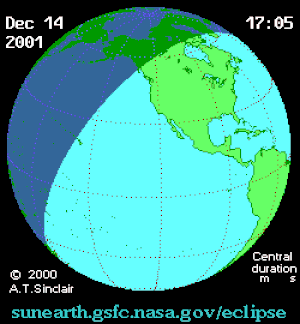
L'éclipse solaire du 14 décembre 2001 est une éclipse annulaire qui eut lieu, il y a : 18 ans, 6 mois et 21 jours.